Apostles of Linnaeus

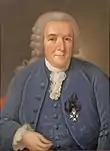
Carl Linnaeus

The Apostles of Linnaeus were a group of students who carried out botanical and zoological expeditions throughout the world that were either devised or approved by botanist Carl Linnaeus. The expeditions took place during the latter half of the 18th century and the students were designated 'apostles' by Linnaeus.